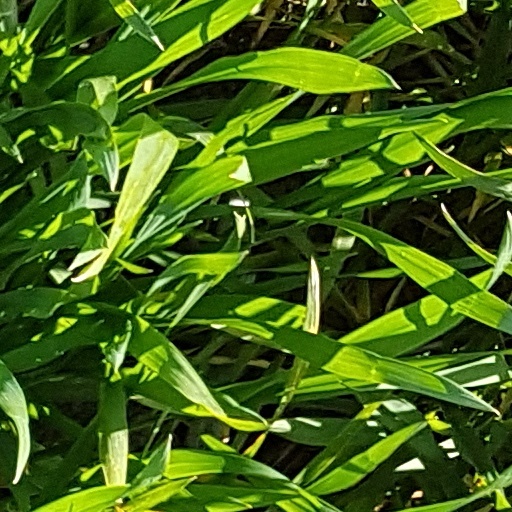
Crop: wheat